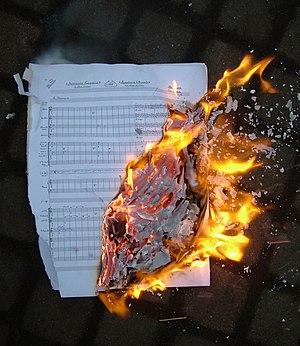
Yuri Khanon, oc.70 «Symphonie Hilarante» en deux parties, (durée estimée de 137 minutes: deux heures 17 minutes), 1999 Première le 29 novembre 2017 à Saint-Pétersbourg. Le début du concert: les 22 premières feuilles de la partition, arrachées à la reliure.
Youri Khanon est un compositeur et homme de lettres russe né le 16 juin 1965 à Léningrad, lauréat du prix «Felix» pour la meilleure musique et récipiendaire du prix russe «Nika» en 1989. S'étant rendu célèbre, dans les années 1988—1992, au cinéma et à la télévision grâce à ses œuvres et à une série de concerts dans toute la Russie, Youri Khanon a quitté la vie publique en 1993. N’étant membre d’aucune organisation officielle, il mène une vie très hermétique et isolée à Saint-Pétersbourg.